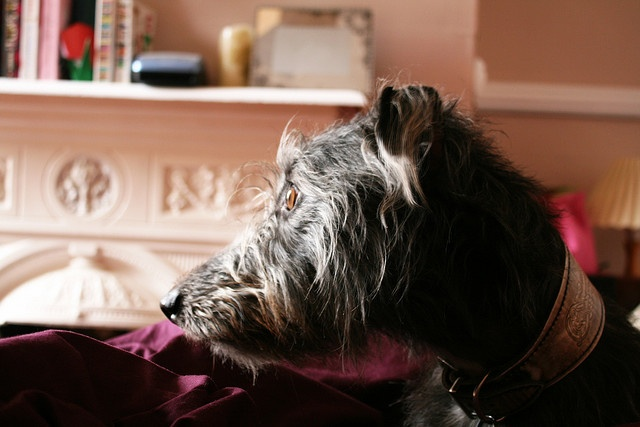
A dog standing next to a  bed while wearing a collar.
A grey dog with a wide collar in a room painted pink.
The dog is sitting down looking at something.
A black dog is looking away from the camera in a house.
A dog with a collar looking onward  inside a house.